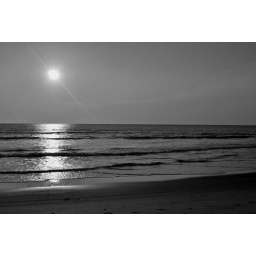
if you've ever seen the video for wicked game by chris issakyou know what i'm talking aboutva beach